Frederick Erdmann, Prince of Anhalt-Pless

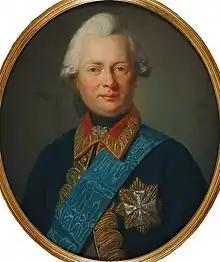
Prince Frederick Erdmann of Anhalt(-Köthen)-Pless

Frederick Erdmann of Anhalt-Pless (27 October 1731 – 12 December 1797) was a German prince from the Anhalt-Köthen branch of the House of Ascania, and the first ruler of the Principality of Anhalt-Pless.